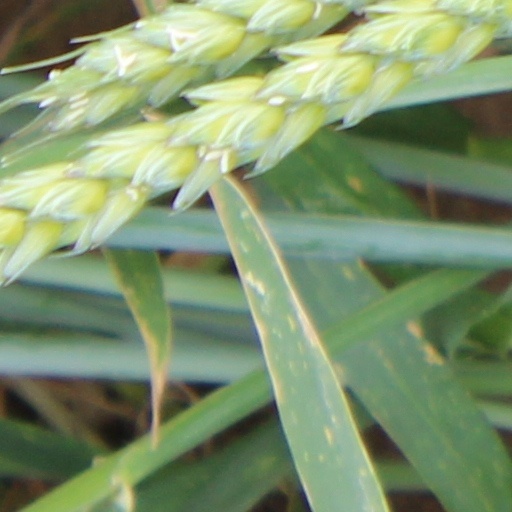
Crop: wheat